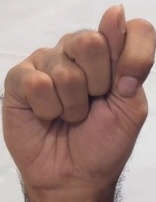
ASL sign: T